Penkridge

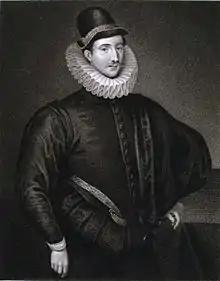
Fulke Greville, 1st Baron Brooke. The Grevilles held the manor of Penkridge for several generations, but also had substantial holdings elsewhere in the Midlands.

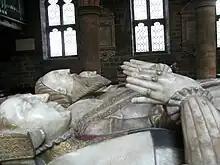
Tomb of Sir Edward Littleton (died 1558) and his wives, Helen Swynnerton and Isabel Wood, in St. Michael's. Littleton was quick to snap up what he could from the wreck of Dudley's empire.

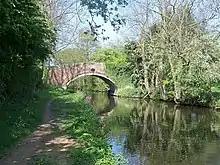
Bridge 88 on the Staffordshire and Worcestershire Canal, north-west of Penkridge.

Penkridge now became enmeshed in the meteoric career of John Dudley, Earl of Warwick, a key figure in Edward VI's regency council. In 1539, Dudley got control of Penkridge manor by foreclosing on a debt its owners, the Willoughby de Broke family, had owed to his father, Edmund Dudley. Next he grabbed the Deanery Manor and Tedesley Hay, making him the most important landowner in the area, although day-to-day management of the deanery lands stayed with the Littletons, the lessees. Dudley went on to seize almost absolute power in England, and taking the title Duke of Northumberland. Edward's early death in 1553 left Dudley high and dry. Edward's older sister, the Catholic Mary, succeeded but Dudley attempted a coup d'état in favour of Lady Jane Grey. Mary prevailed and Dudley was arrested and beheaded as a traitor. His lands were forfeit to the Crown, the extensive estates at Penkridge among them.